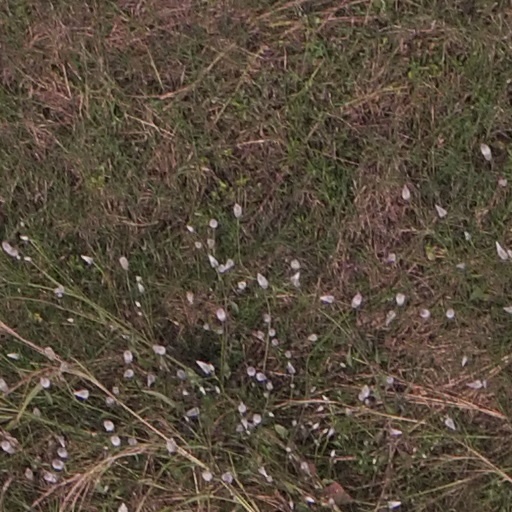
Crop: maize; corn